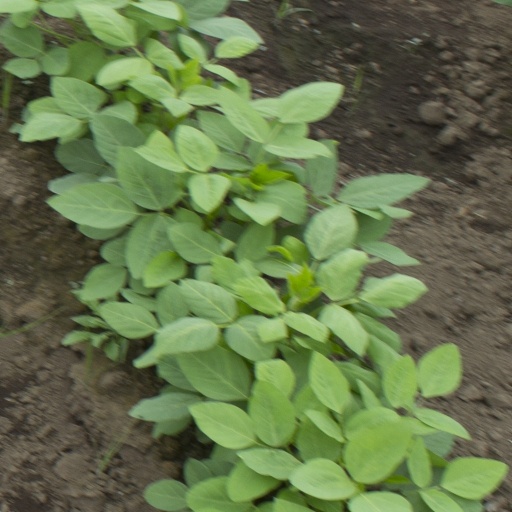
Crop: soybean